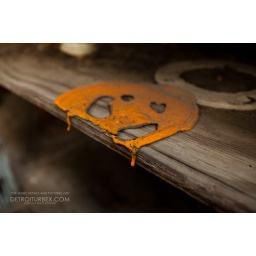
This is a plastic plate melted by the fire that gutted the building.